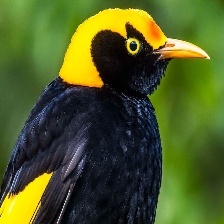
Species: REGENT BOWERBIRD
Scientific name: SERICULUS CHRYSOCEPHALUS